Protectorate of the Western Regions

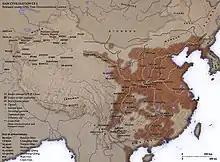
Garrisons of the Han dynasty

Prior to the establishment of the protectorate, there was a preceding post known as the "Colonel [for the Assistance of Imperial] Envoys" that was established a year after the War of the Heavenly Horses ended in 101 BC. After the war, Han posts were erected between Dunhuang and the Salt Marsh with several hundred farmer soldiers stationed at Lúntái and Qúlí. The post was established to guard their farmland and to take care of grain storage for Han envoys traveling to other states. Lúntái 輪臺 (Minimal Old Chinese "*run-də̂", Later Han "luin-də"), formerly transcribed Lúntóu 侖頭 (Minimal Old Chinese "*run-dô", Later Han "*luin-do"), had been earlier destroyed by the Chinese general Lǐ Guǎnglì 李廣利 in 102 BCE.